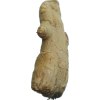
Label: ginger